Julio Argentino Roca

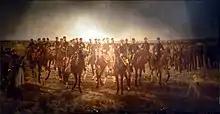
Military occupation in Rio Negro territory, painting by Juan Manuel Blanes, 1889

In 1878, during Nicolás Avellaneda's presidency, he became Minister of War and it was his task to prepare a campaign that would bring an end to the "frontier problem" after the failure of the plan of Adolfo Alsina (his predecessor). A number of indigenous groups defended their traditional territories and frequently assaulted non-indigenous frontier settlements, taking horses and cattle, and capturing women and children, who were enslaved or offered as brides to the warriors. Roca's approach to dealing with the Indian communities of the Pampas, however, was completely different from Alsina's, who had ordered the construction of a ditch and a defensive line of small fortresses across the Province of Buenos Aires. Roca saw no way to end native attacks ("malones") but by putting under effective government control all land up to the Río Negro in a campaign (known as the Conquest of the Desert) that would "extinguish, subdue or expel" the Indians who lived there. "He began the campaign against the Ranqueles", which eventually resulted in the "transfer of 35% of national territory from the Indians to local caudillos. This land conquest would also strengthen Argentina's strategic position against Chile.